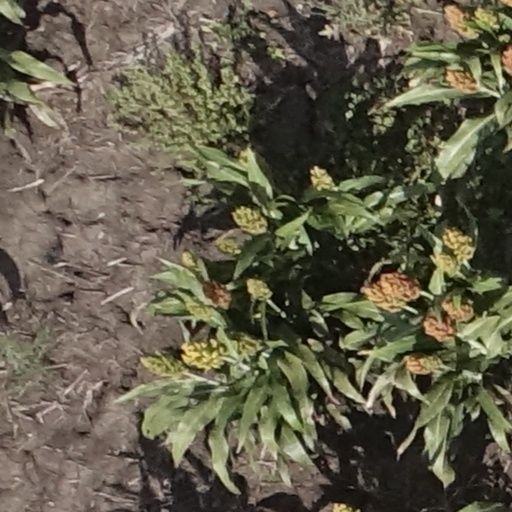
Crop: sorghum